Janina San Miguel

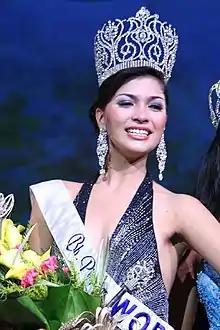
Janina San Miguel at Binibining Pilipinas 2008

Janina Miller San Miguel (born November 14, 1990) is a Filipino beauty queen who was crowned Binibining Pilipinas World at the Binibining Pilipinas 2008 beauty pageant.